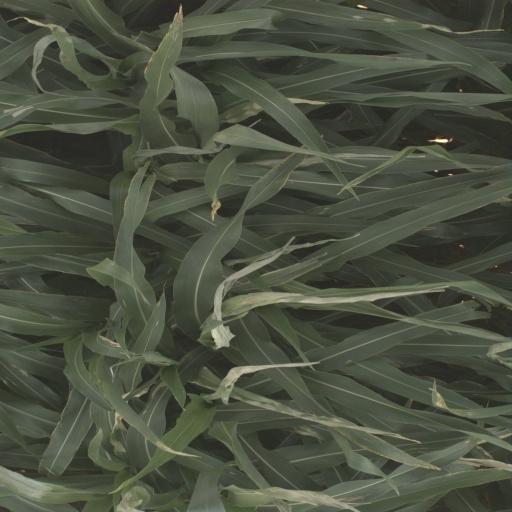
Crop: sorghum